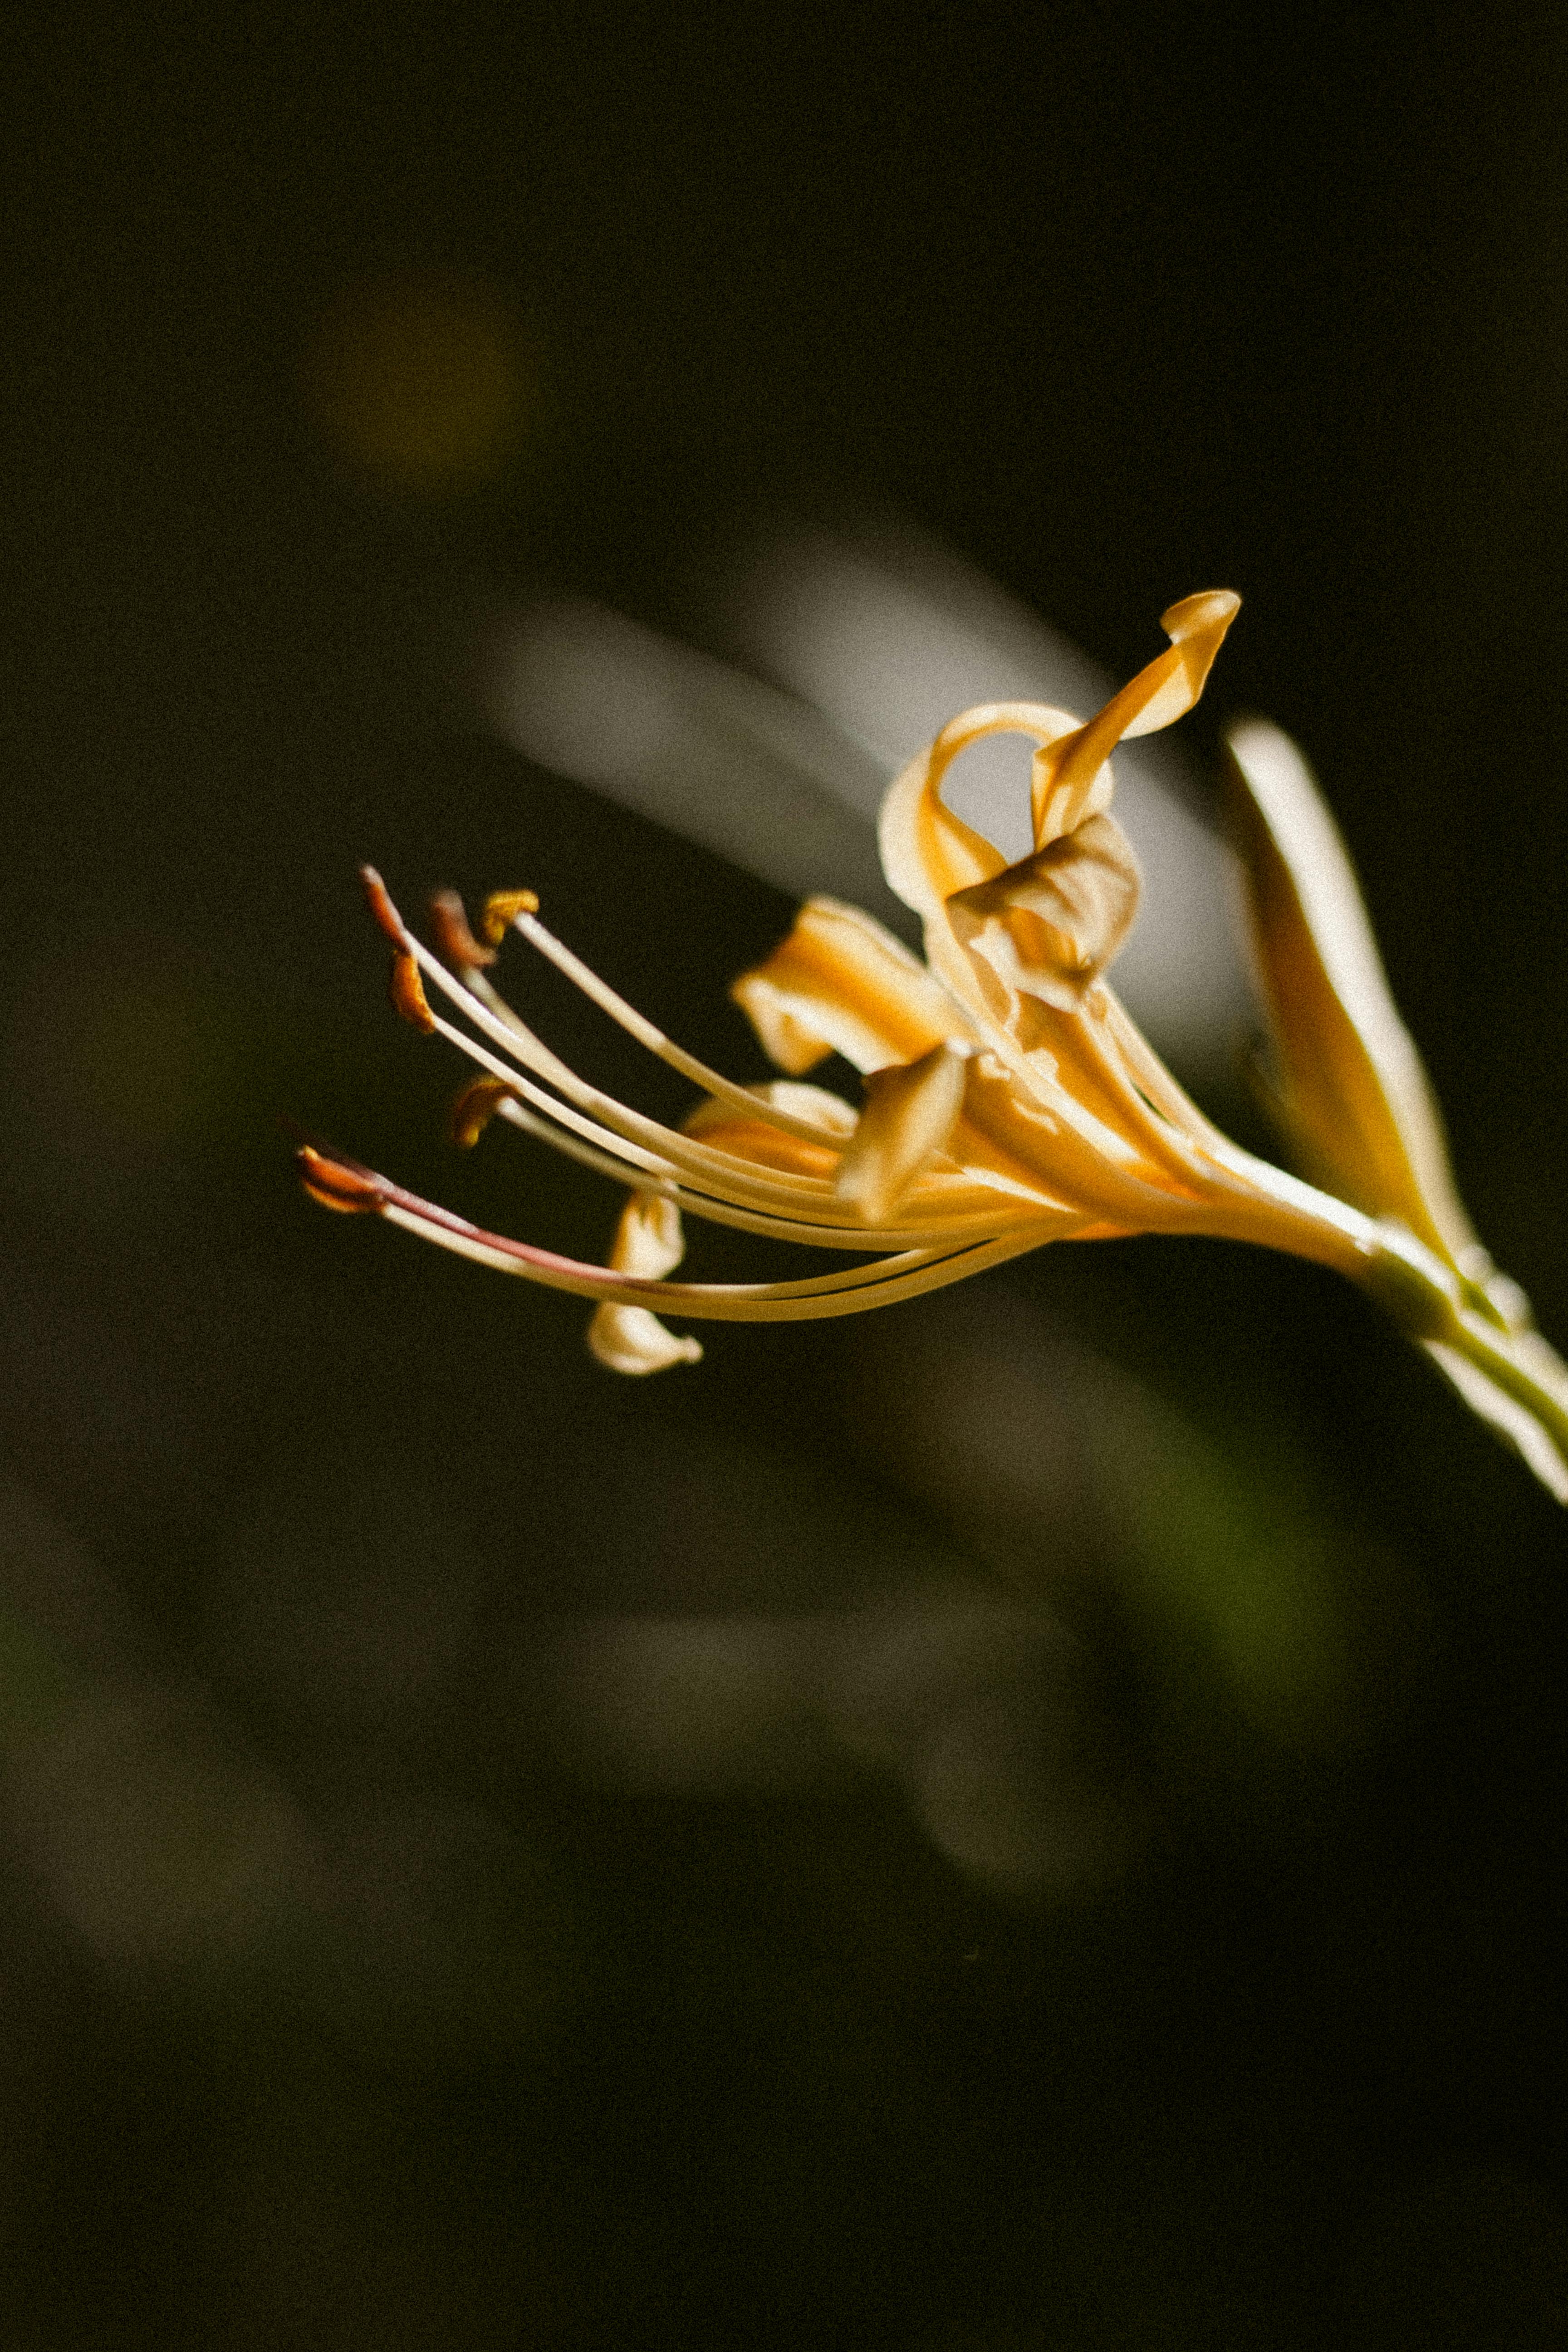
natural, plant, flower, petal, twig, tree, terrestrial plant, insect, flowering plant, macro photography, Pedicel, darkness, art, plant stem, still life photography, metal, wood, honeysuckle family, lily family